Sir George Monoux College

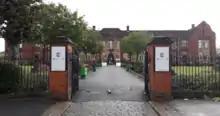
Sir George Monoux Sixth Form College, Chingford Road, London, 2019

Sir George Monoux, the founder of the Grammar School (later College), was born in or before 1465. In 1506 he was a Warden of the Drapers Company, in 1509 he became the Sheriff of London and later in 1514 he became Lord Mayor. He was elected to Parliament as a Burgess for the City in 1523.